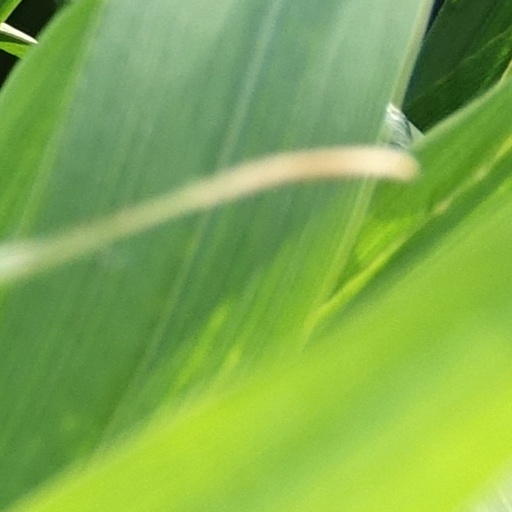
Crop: wheat